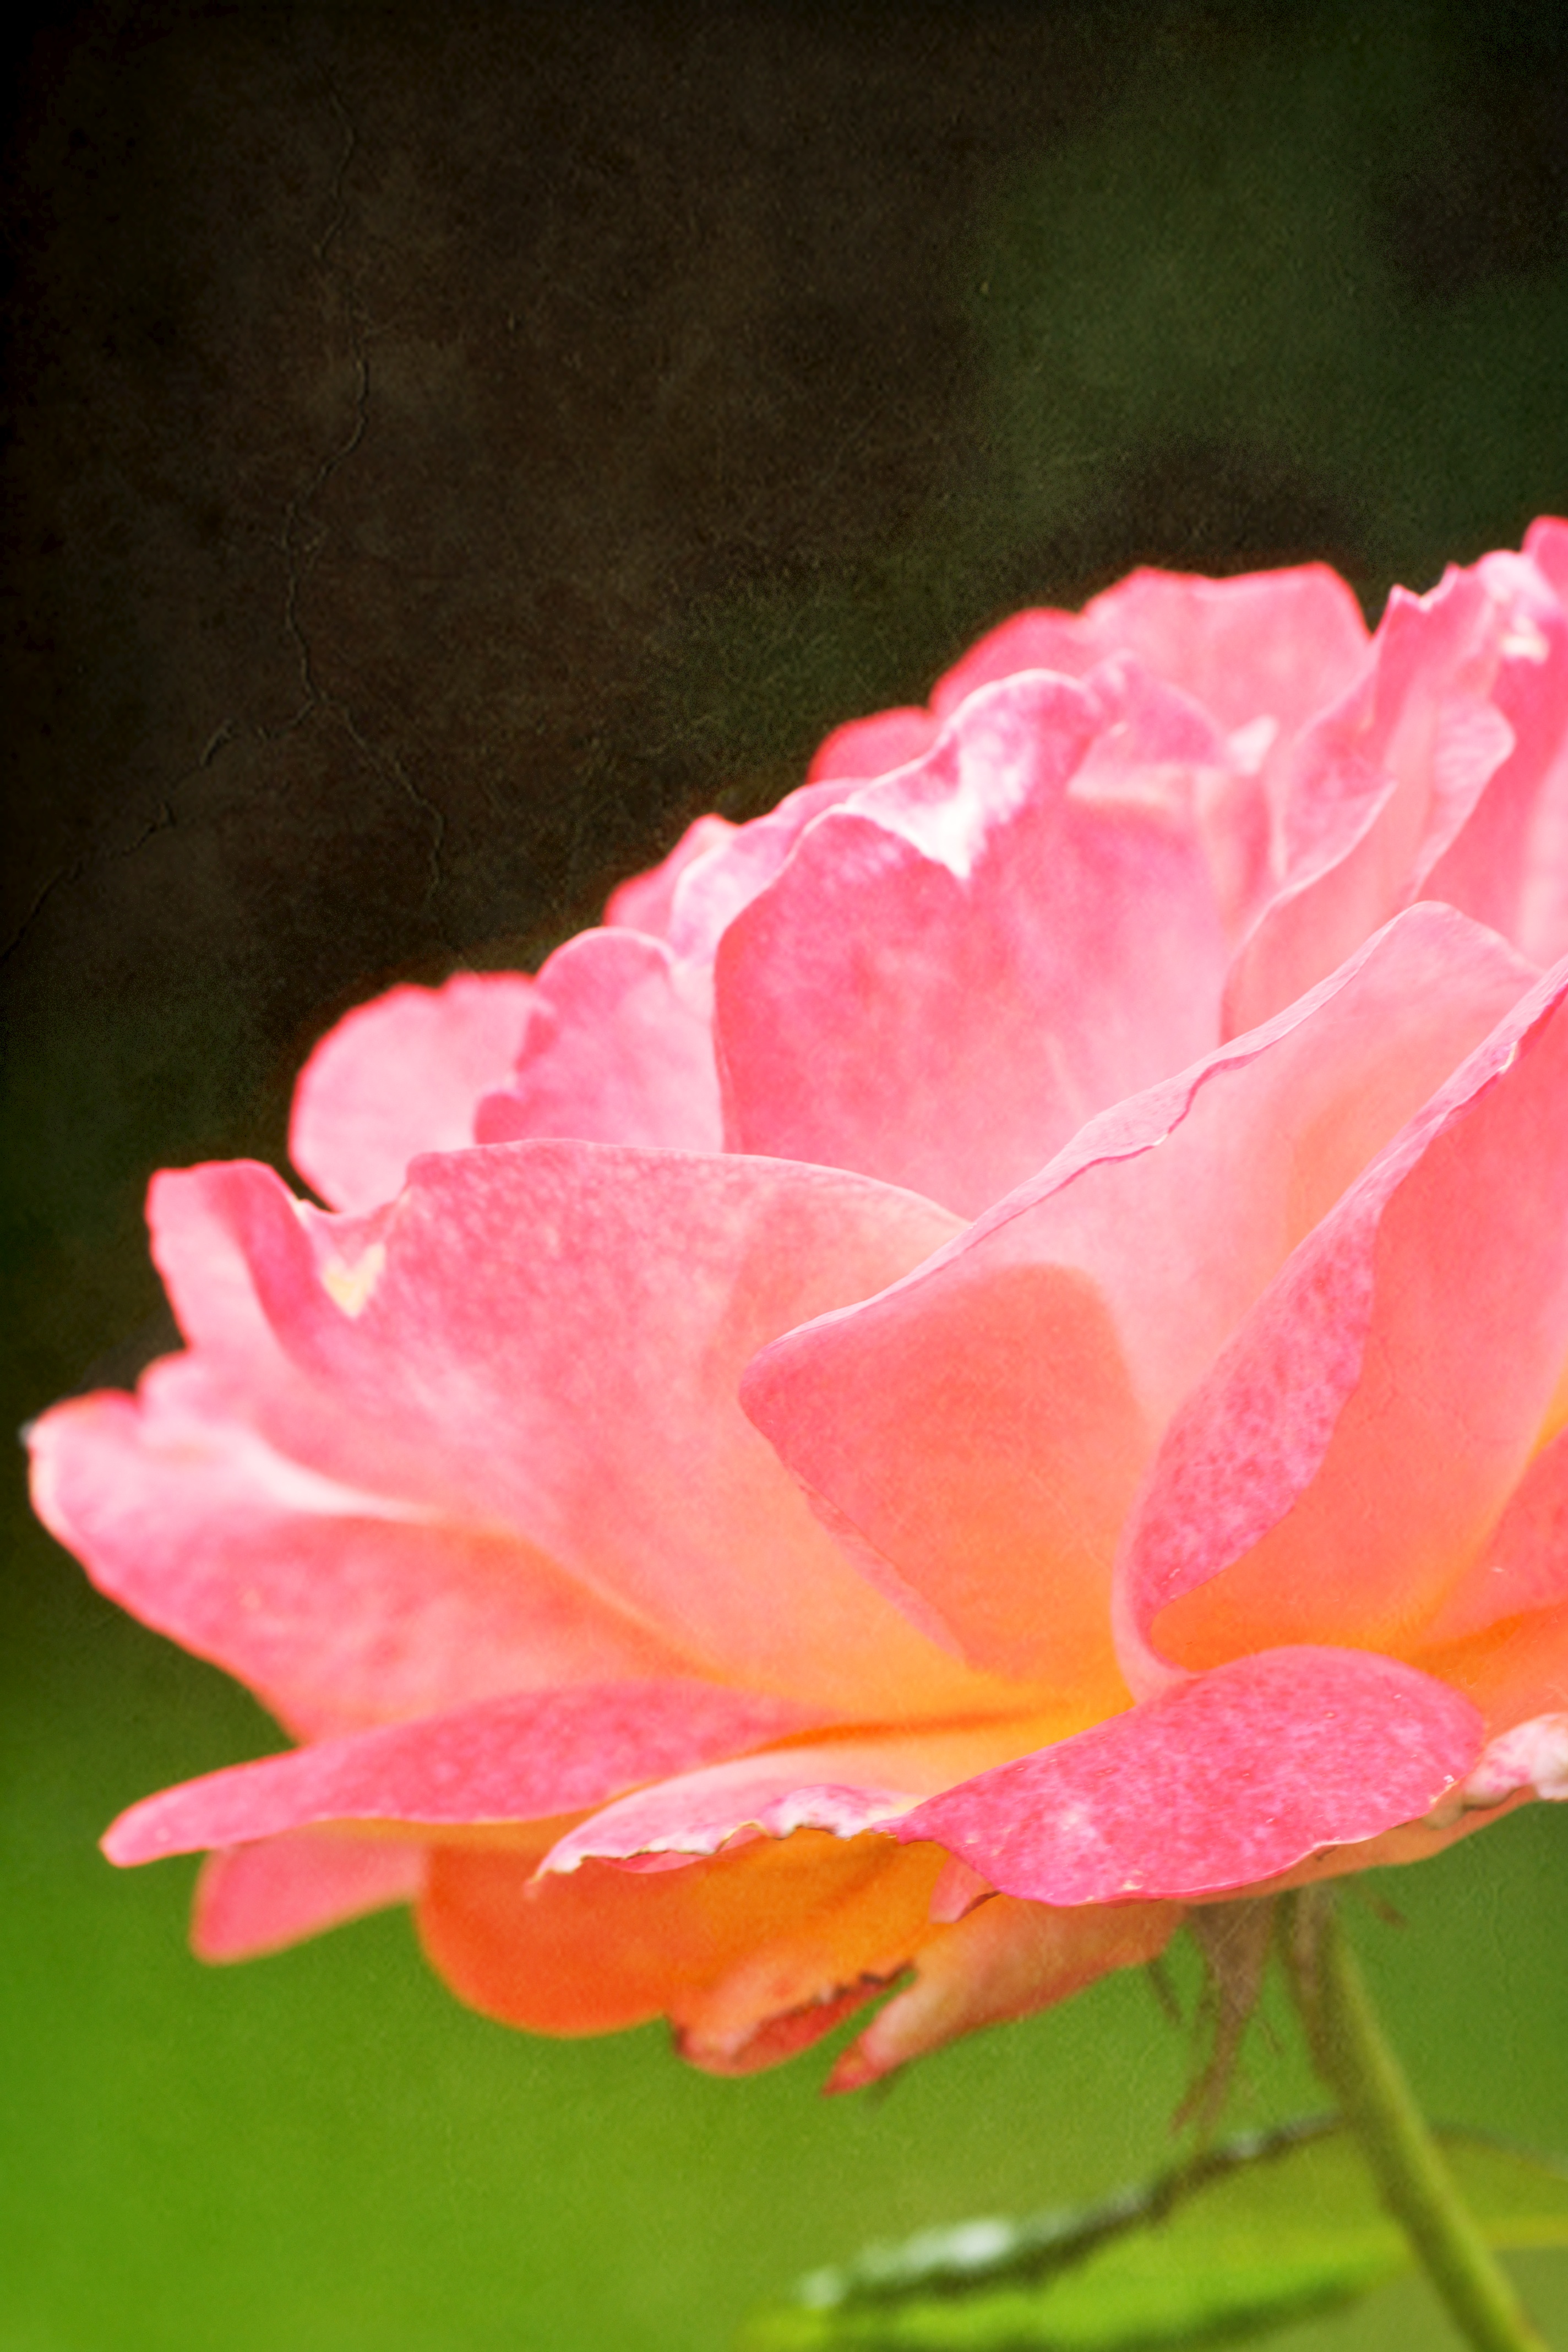
blossom, plant, texture, flower, petal, rose, green, macro, pink, flora, close up, sony, tamron, 90mm, thewall, flowery, a700, skeletalmess, macro photography, flowering plant, garden roses, rose family, plant stem, land plant